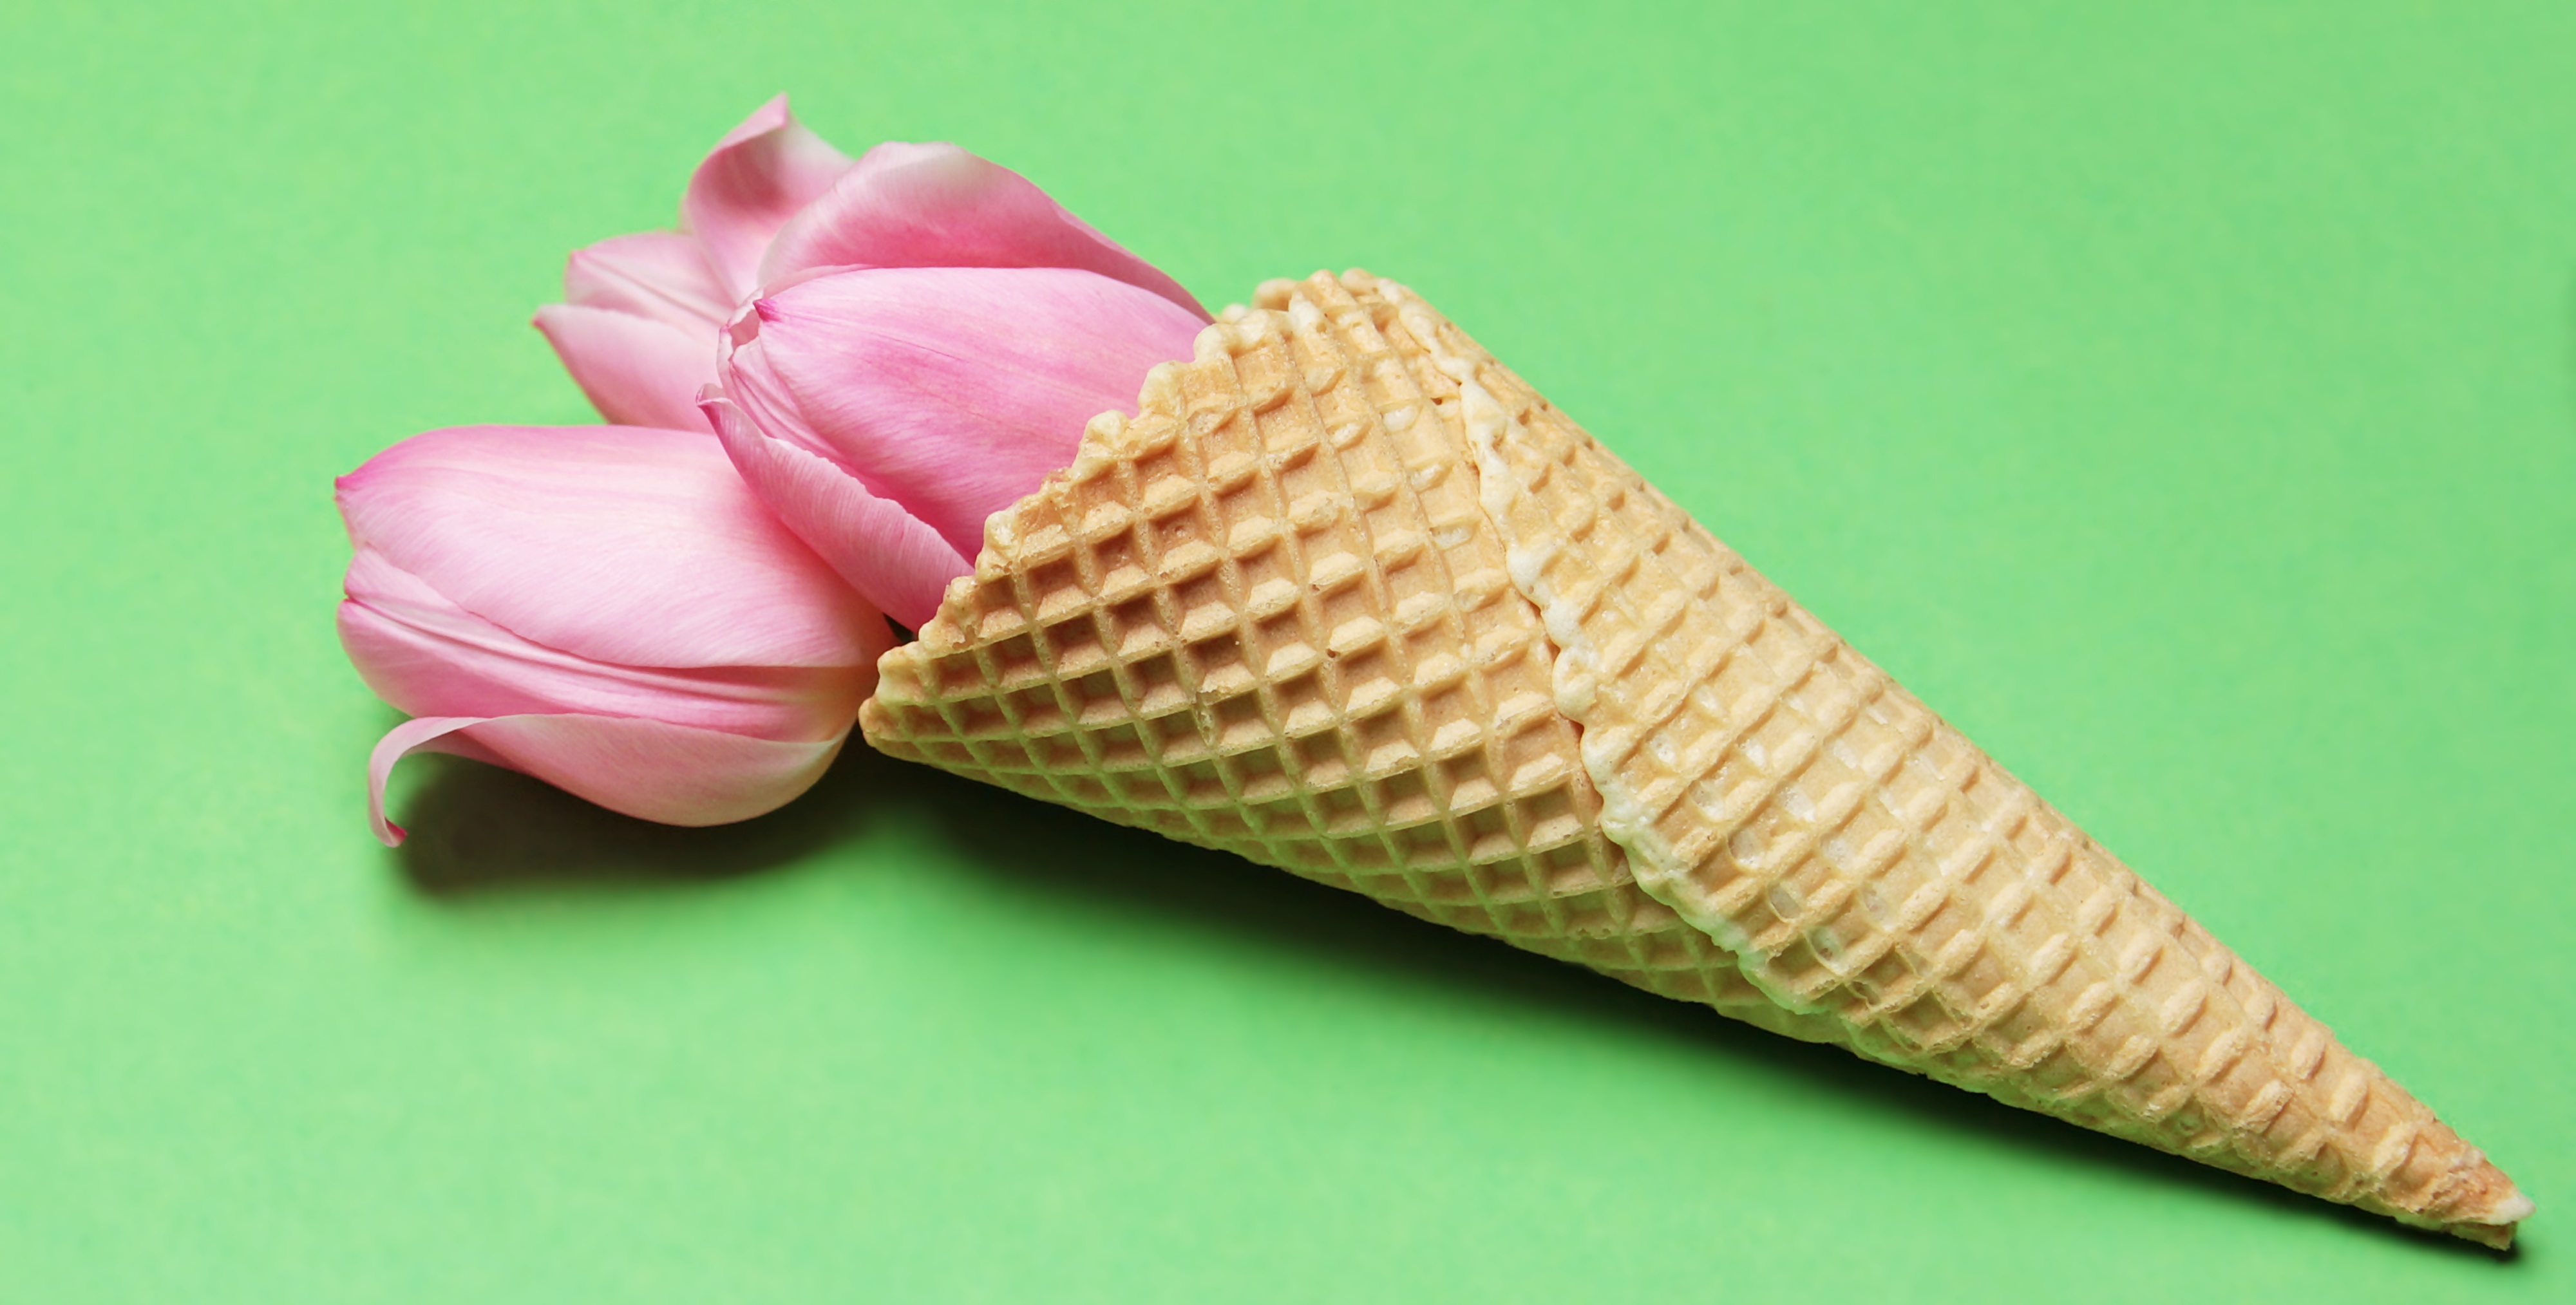
leaf, flower, petal, bloom, food, spring, color, colorful, yellow, pink, waffle, material, map, flowers, ice cream cone, floral greeting, art, postcard, beautiful, springtime, tulips, greeting, early bloomer, spring flower, spring awakening, fr hlingsanfang, harbinger of spring, the beginning of spring, tulip flower, tulips pink, origami paper, tulips in eiswaffel